Style (visual arts)

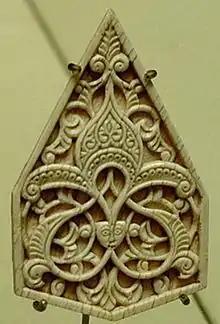
14th-century Islamic ornament in ivory, centred on a palmette; Alois Riegl's "Stilfragen" (1893) traced the evolution and transmission of such motifs.

Classical art-criticism and the relatively few medieval writings on aesthetics did not greatly develop a concept of style in art, or analysis of it, and though Renaissance and Baroque writers on art are greatly concerned with what modern scholars would call "style", they did not develop a coherent theory of it, at least outside architecture: